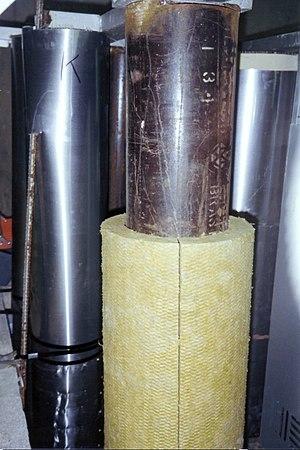
L’isolation thermique désigne l'ensemble des techniques mises en œuvre pour limiter les transferts de chaleur entre un milieu chaud et un milieu froid. L'isolation thermique est utilisée dans de nombreux domaines incluant notamment : le bâtiment, l'industrie, l'automobile, la chaîne du froid, la cuisine et le textile
La laine de roche est issue d'un matériau naturel, le basalte, né de l'activité volcanique et transformé par l'homme, utilisé dans le bâtiment comme isolant thermique, isolant phonique ou absorbant acoustique, ou pour la protection contre l’incendie. Elle fait partie des « laines minérales ».